Tomol

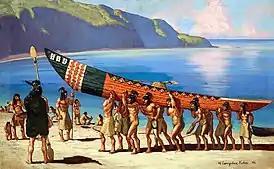
Artist rendition of a historical Chumash "tomol".

"Tomols" were an integral part of a widespread trading network between tribes who lived at what is now referred to as Point Conception, Santa Monica Bay, and the Channel Islands. There were designated shipping routes and signal fires were utilized on the land were used as aides for navigation. Most trade occurred between what are now two of the largest trading ports, Los Angeles and Long Beach, which was about a day's paddle. The use of plank canoes would have been critical for reaching the most outlying Channel Islands including San Nicolas and San Clemente.